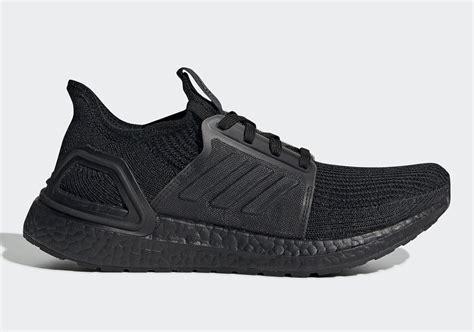
Brand: Adidas
Model: Ultraboost 19